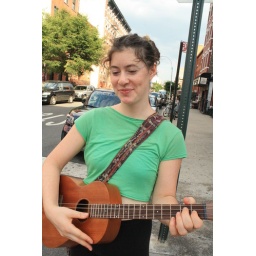
Happy guitar girl in Brooklyn